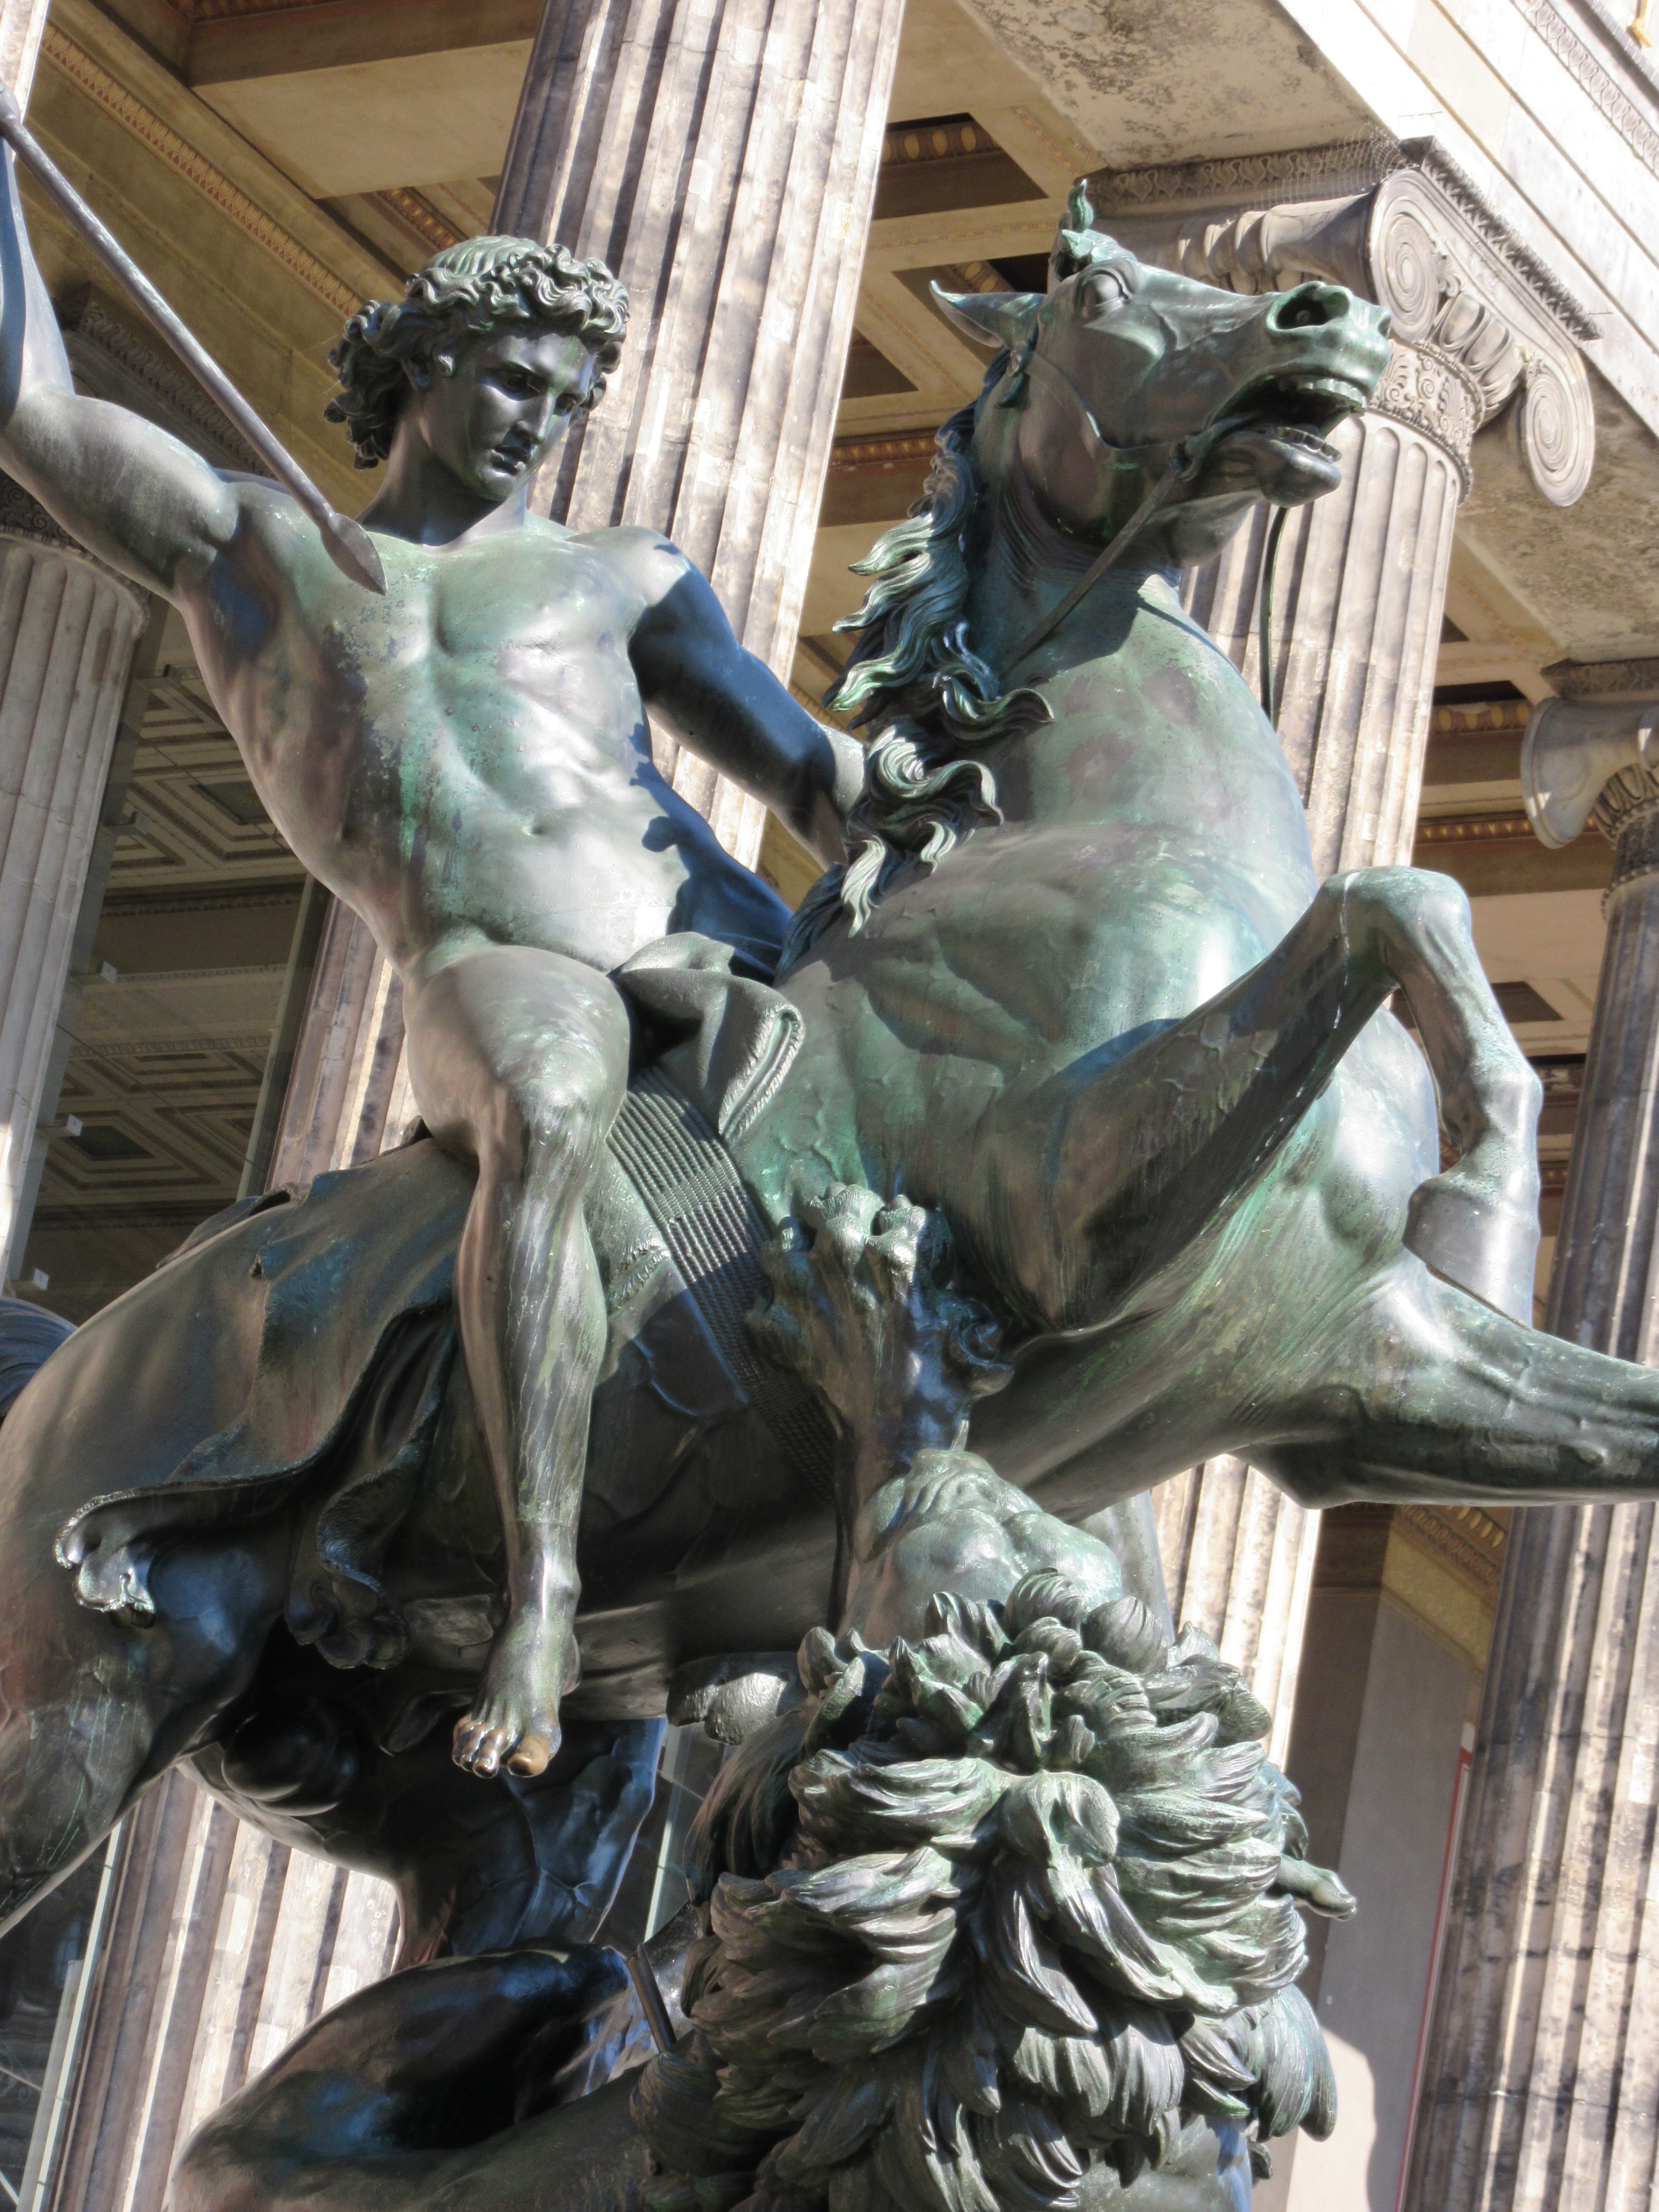
architecture, monument, statue, museum, historic, tourism, gargoyle, sculpture, art, classical, germany, berlin, carving